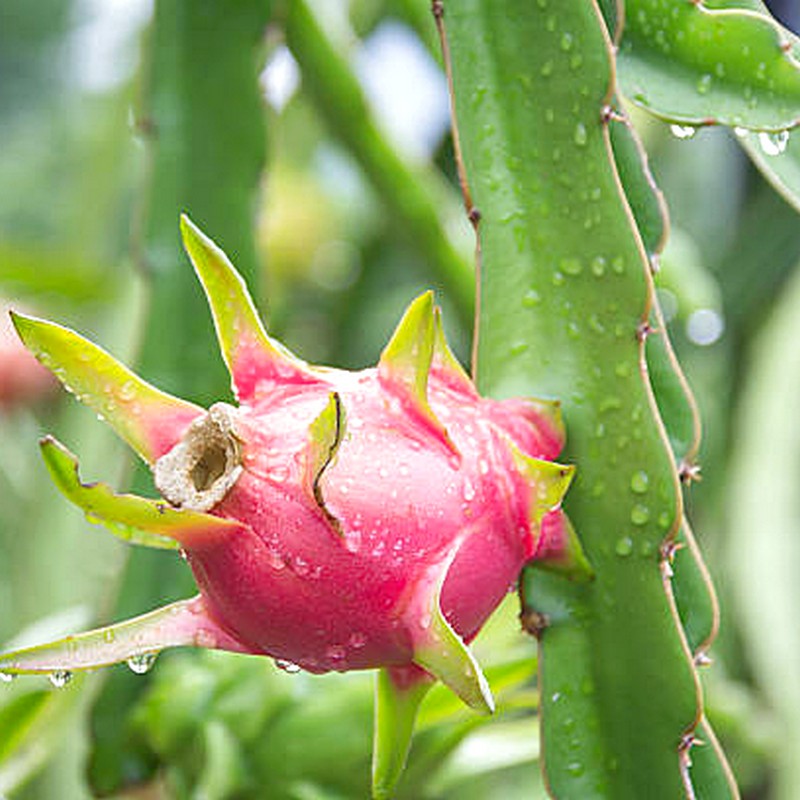
Label: Fresh Dragon Fruit